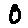
Label: 0